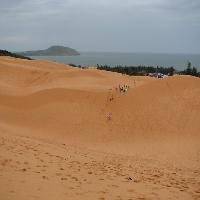
Weather: cloudy or overcast